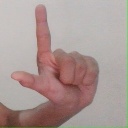
अक्षर: ल